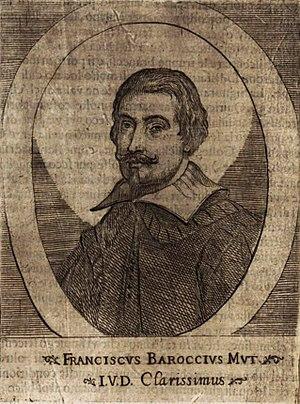
le mathématicien Francesco Barozzi
Barozzi est le nom d'une famille patricienne de Venise.
Francesco Barozzi est un mathématicien et un astronome italien de la Renaissance. Le cratère lunaire Barocius a été nommé en son honneur.